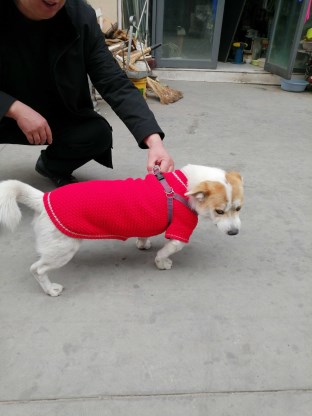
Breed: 3336-n000121-chinese_rural_dog